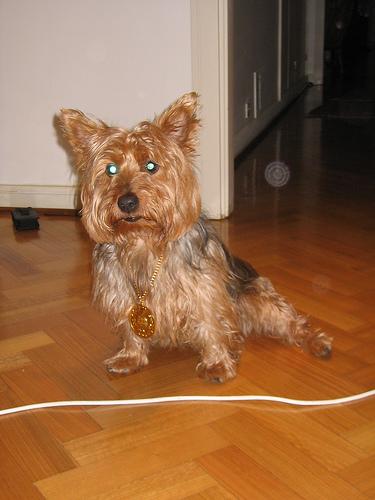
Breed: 202-n000020-Australian_terrier